Lafayette Mendel

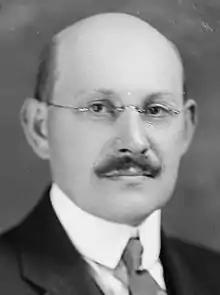

Lafayette Benedict Mendel (February 5, 1872 – December 9, 1935) was an American biochemist known for his work in nutrition, with longtime collaborator Thomas B. Osborne, including the study of Vitamin A, Vitamin B, lysine and tryptophan.